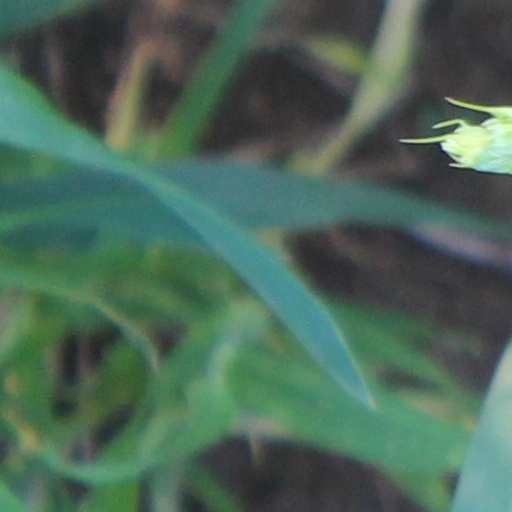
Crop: wheat